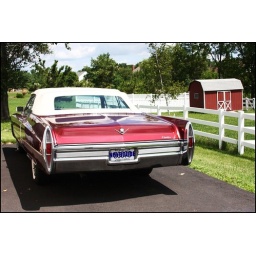
It is good to have friends who have classic cars with convertible tops to ride around in on perfect summer days.